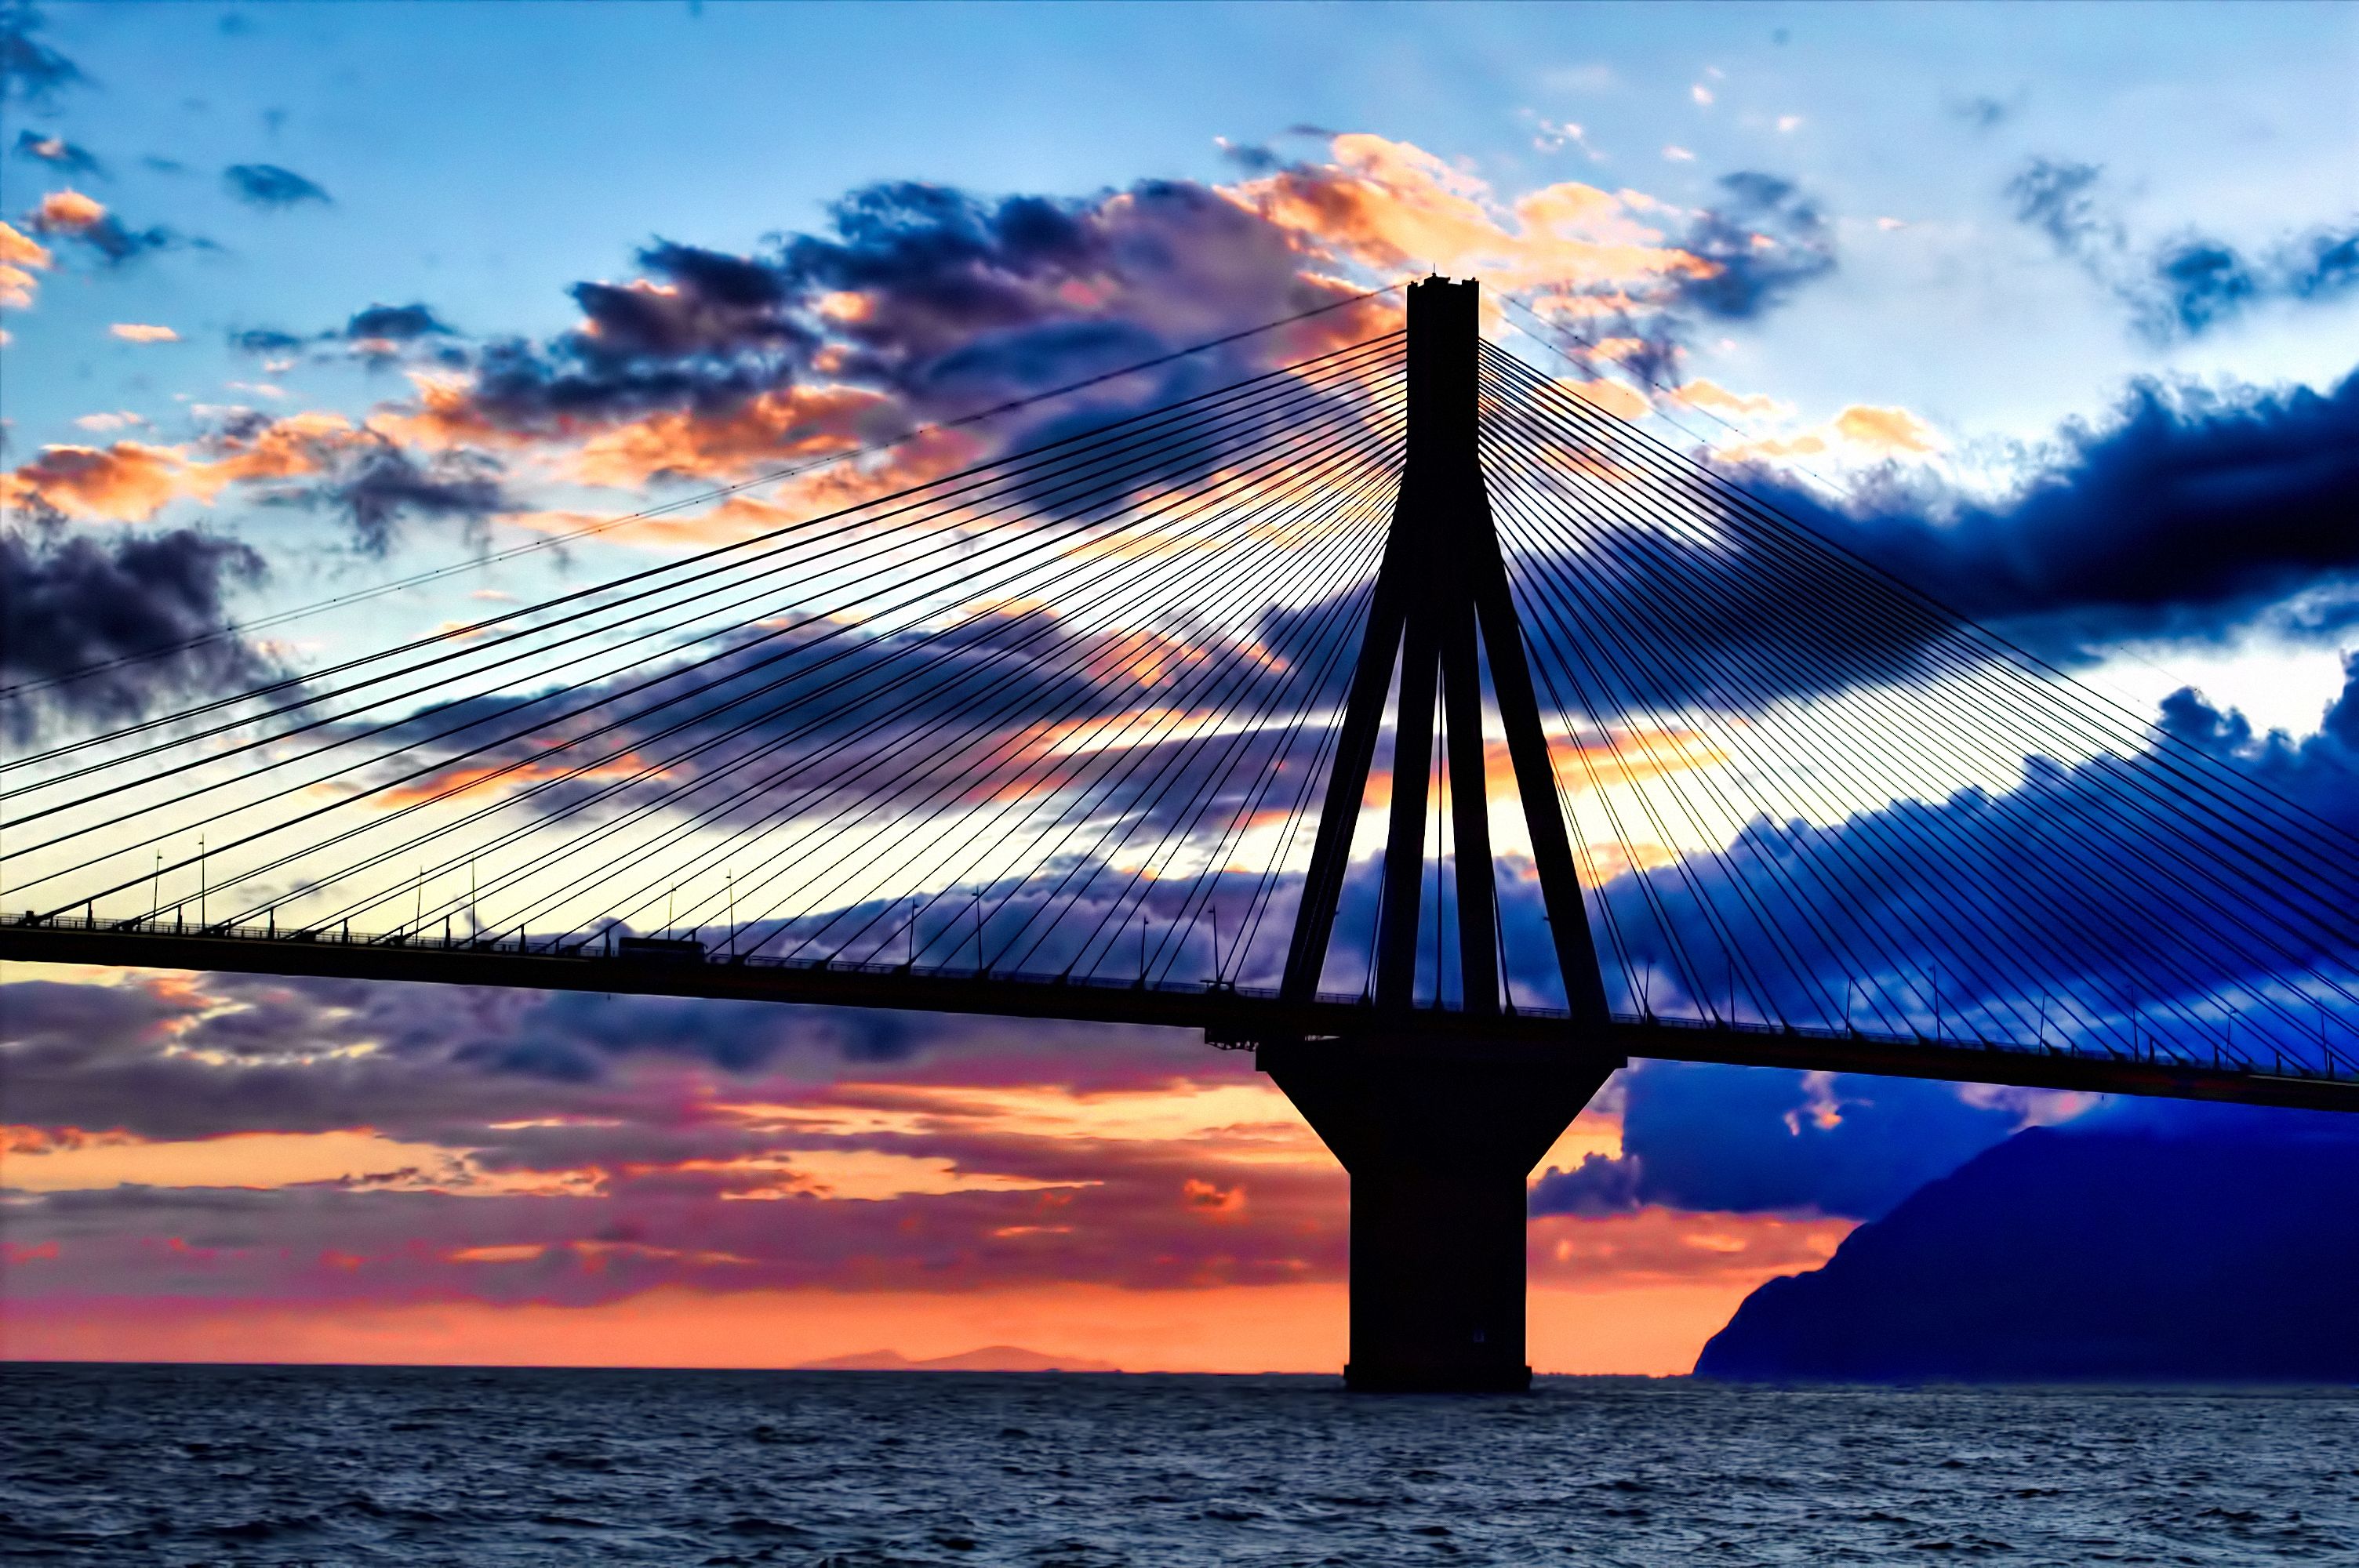
sea, ocean, horizon, cloud, sky, sunrise, sunset, bridge, skyline, sunlight, morning, dawn, dusk, evening, reflection, landmark, greece, gulf, relocation, patras, rioantirrio, charilaostrikoupis, clcyc, cable stayed bridge